City of New York (1885 ship)

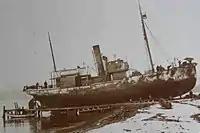
The other "Samson" a Norwegian steam-powered whale catcher

She is often mistakenly identified as being involved with the rescue of Ernest Shackleton, being confused with the coincidentally named Norwegian steam-powered whale catcher "Samson". It was this other Norwegian "Samson", based out of Montevideo, which in 1916 was notable for rounding South Georgia, that retrieved Shackleton's beached whaleboat the "James Caird", and rescued his men McNish, McCarthy, and Vincent.